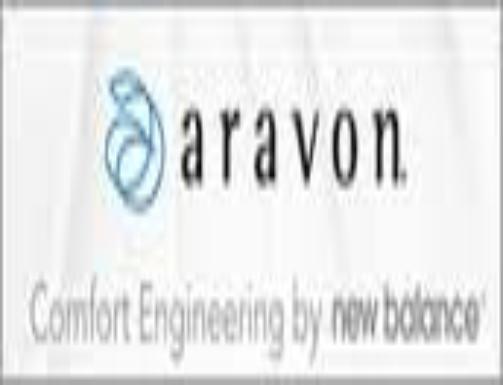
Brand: Aravon
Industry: Clothes